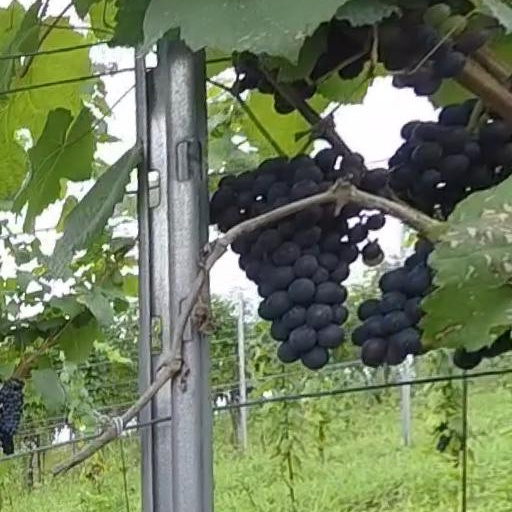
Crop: grape